Postal Union Congress £1 stamp

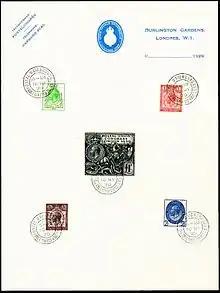
The complete 1929 set cancelled on UPU notepaper.

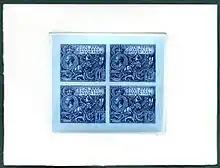
The 2010 imperforate facsimile in blue of the 1929 PUC £1.

The Postal Union Congress (PUC) £1 stamp is one of a series of postage stamps of Great Britain issued in 1929. It is one of the classics of British philately and has been described as one of the most beautiful British stamps ever issued. The stamp was only the second British commemorative stamp to be issued. The first were the British Empire Exhibition postage stamps of 1924–25.